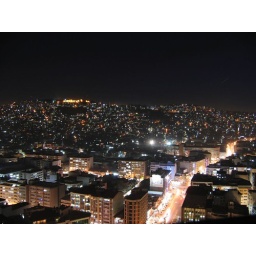
Izmir cityscape through the window of hotel. Note plane lights in upper right sky.